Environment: real
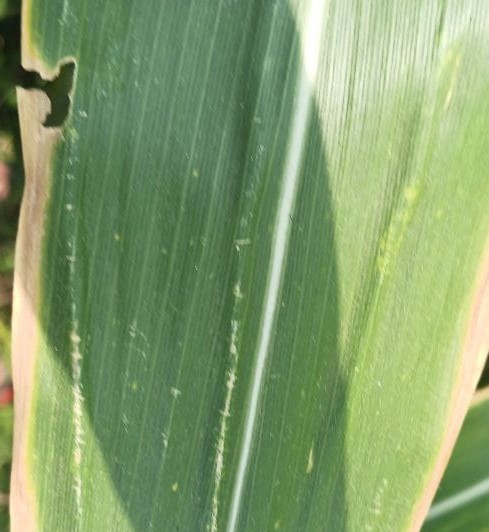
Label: potassium_deficiency